Edward G. Stoiber

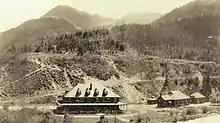
Waldheim, the Stoiber mansion in Silverton, about 1900. On the right is the hydropower plant that served the mansion, mine, and mill.

Edward and Lena built a mansion called Waldheim, meaning forest home, in Silverton in 1897. Used as a home and office, the mansion had a conservatory, theater, and a ballroom. They built a hydropower plant to provide electricity to their mine, mill, and mansion. In 1901, he sold the Silver Lakes Mines to the American Smelting and Refining Company for $2.35 million.